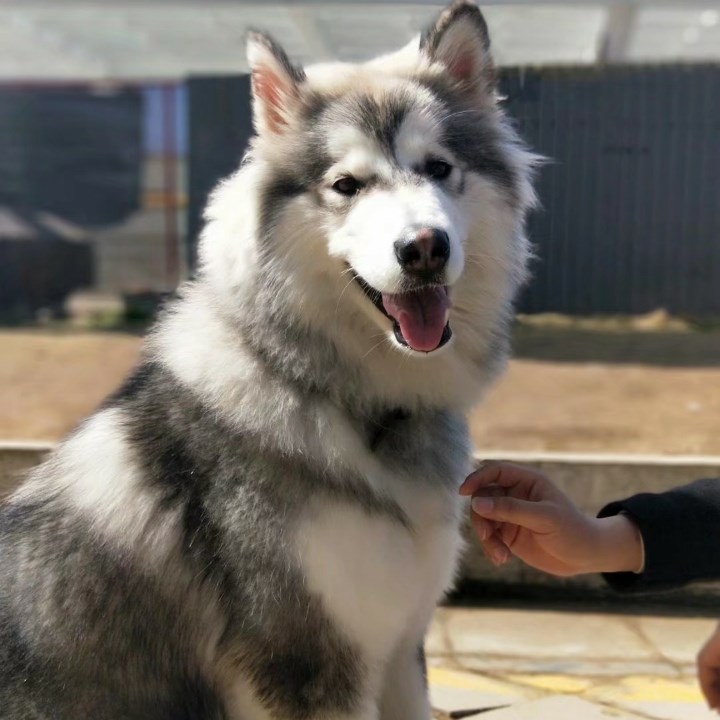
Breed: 1324-n000004-malamute